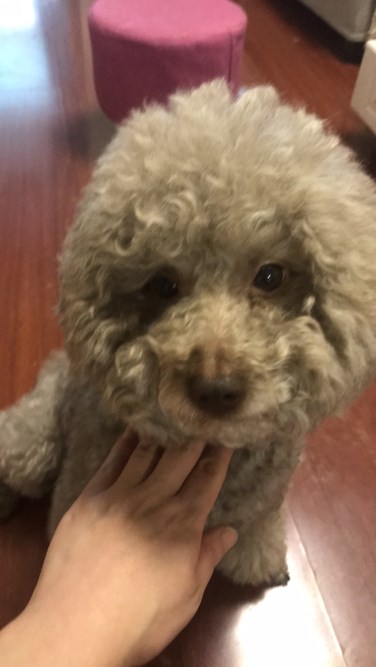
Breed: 7449-n000128-teddy